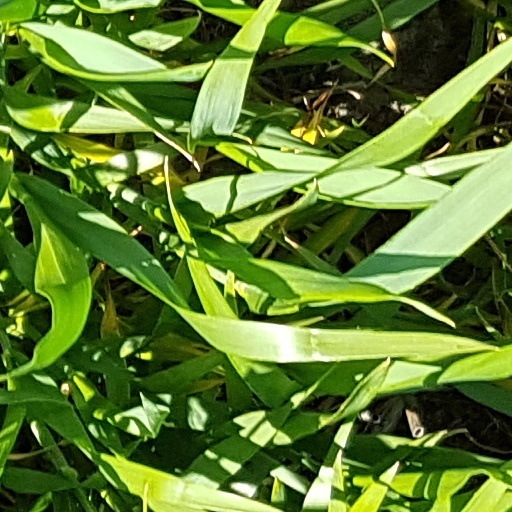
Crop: wheat